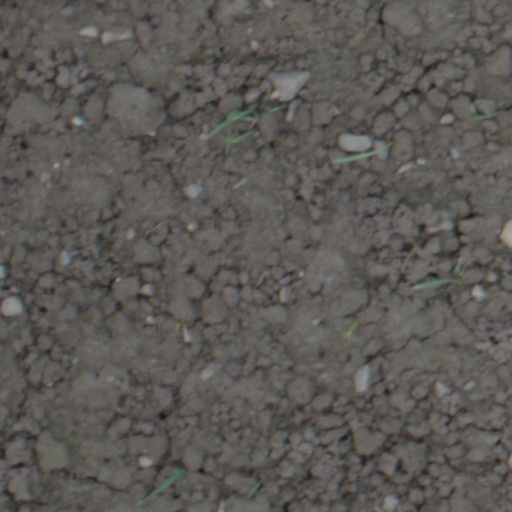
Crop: wheat